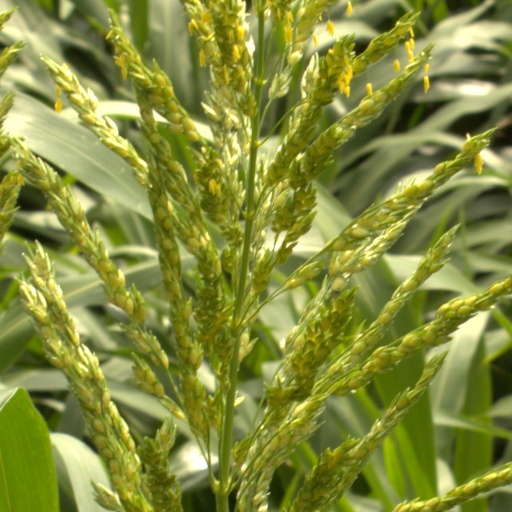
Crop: sorghum